Joel Embiid

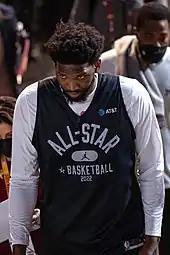
Embiid at the 2022 NBA All-Star Game

On 17 August 2021, Embiid signed a four-year, $196 million extension with the 76ers. Embiid missed nine games due to testing positive for COVID-19. In his first game back, he scored 42 points and recorded 14 rebounds in a 121–120 double-overtime loss against the Minnesota Timberwolves. On 6 December, Embiid scored 43 points, grabbed 15 rebounds, and dished out seven assists on 15-of-20 shooting from the field in a 127–124 overtime win over the Charlotte Hornets.